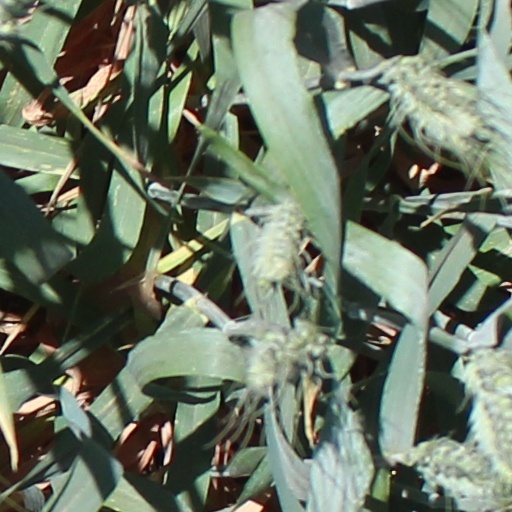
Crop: wheat